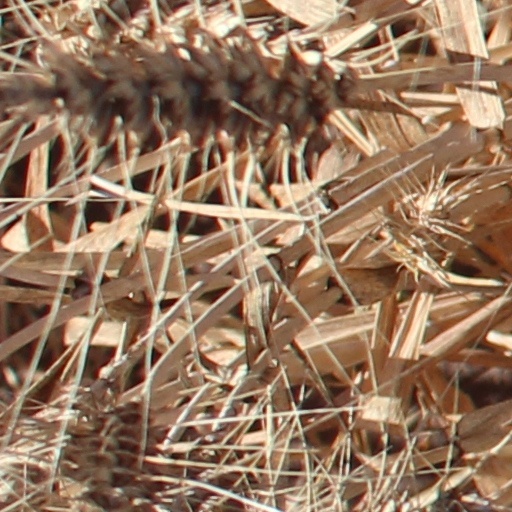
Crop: wheat